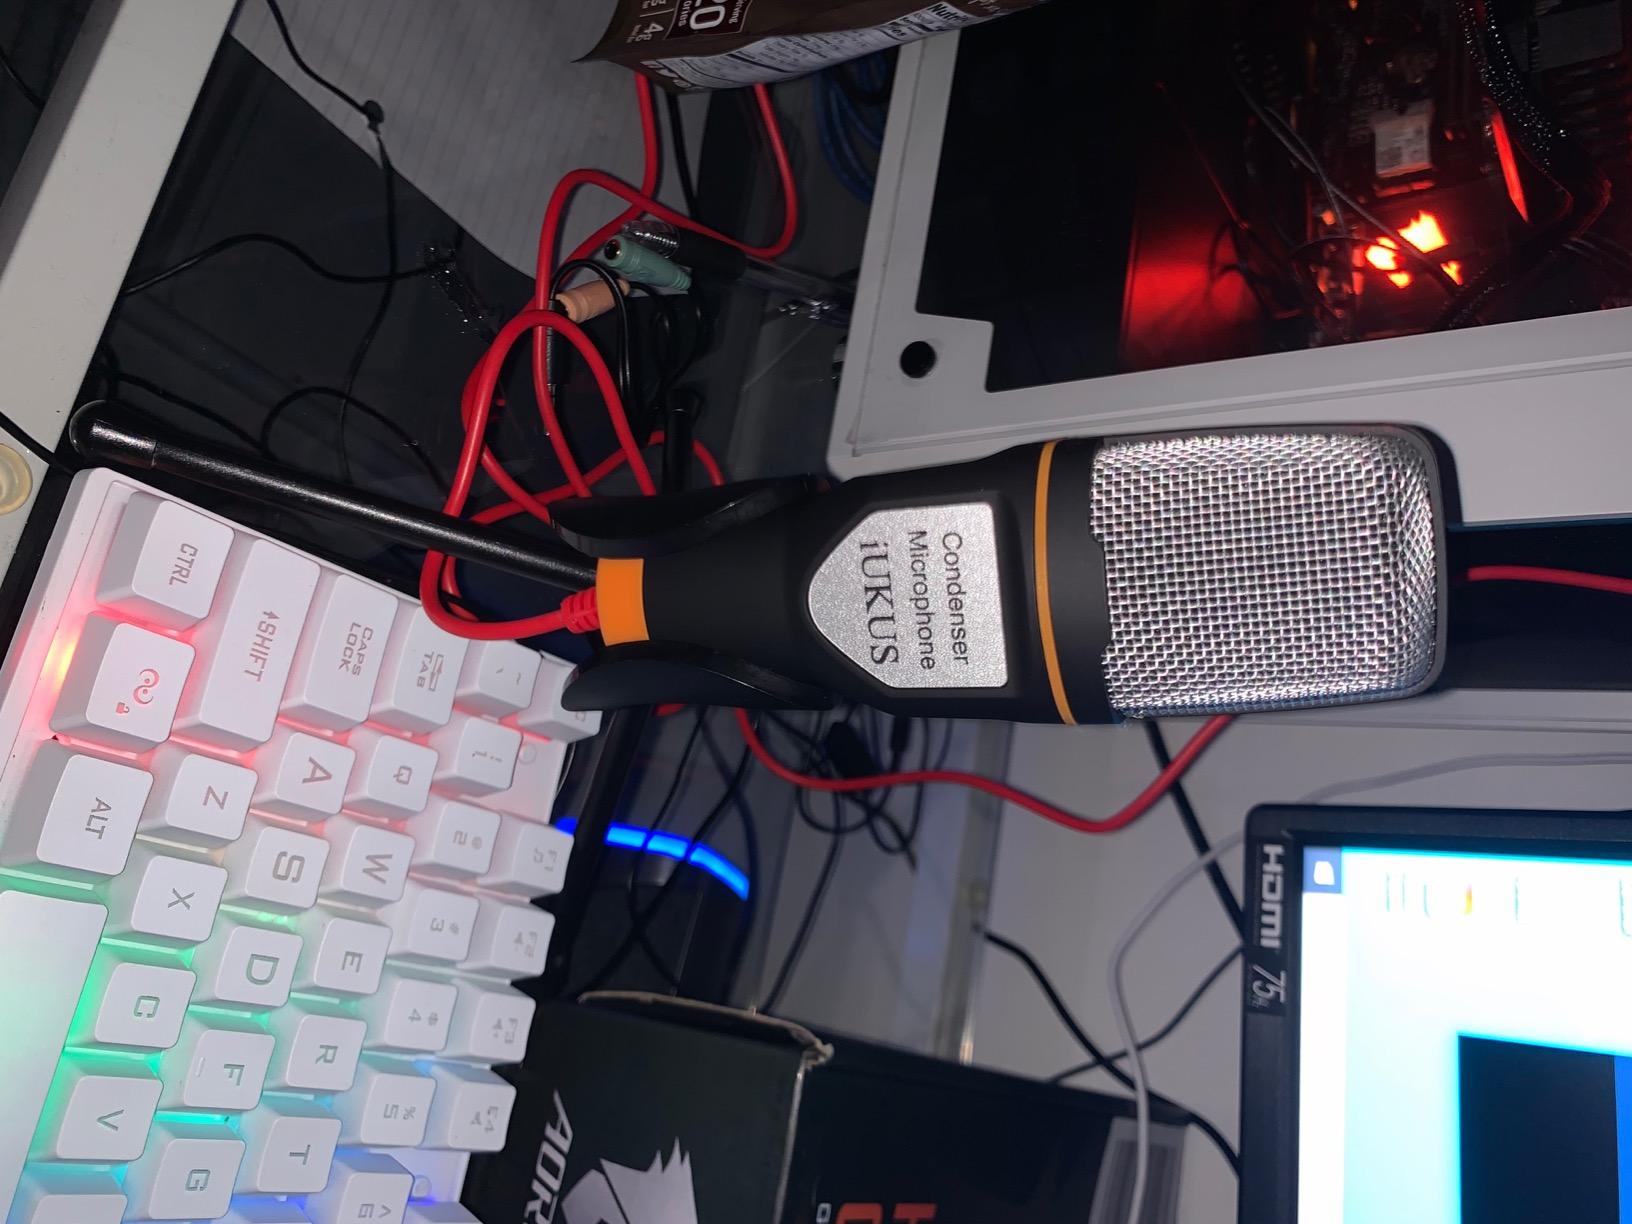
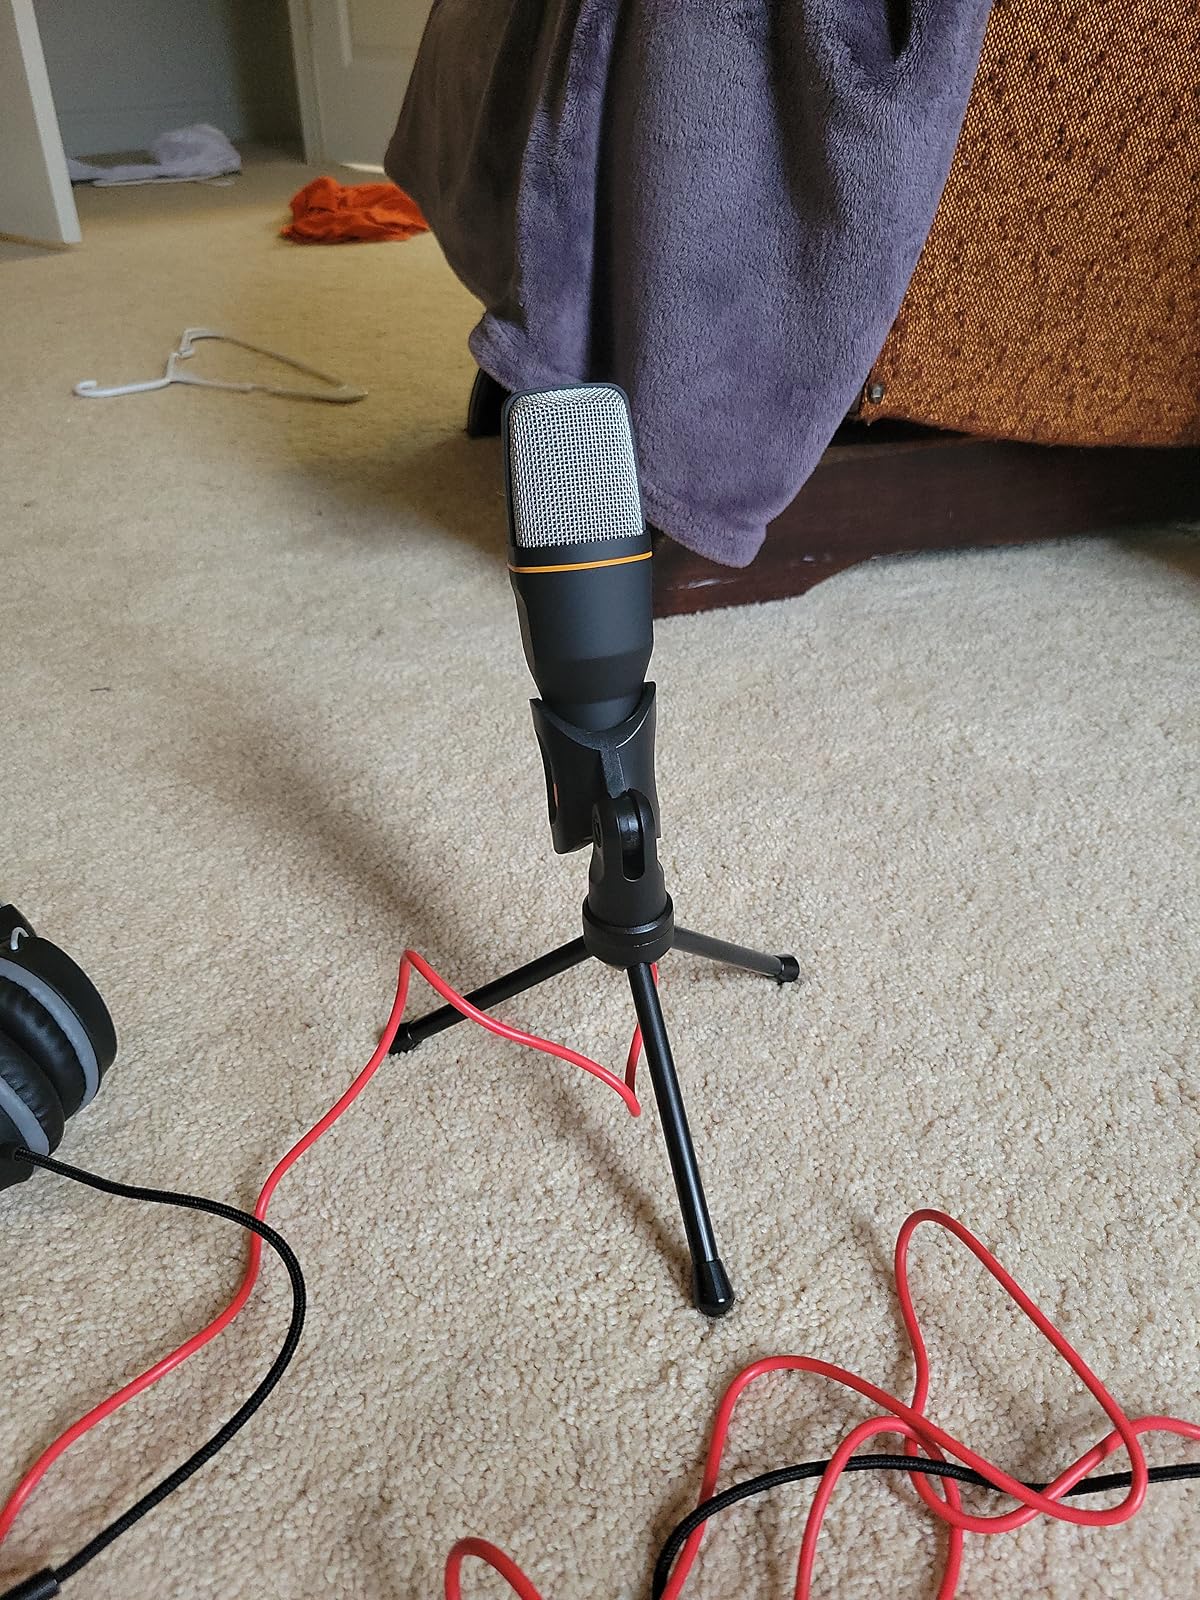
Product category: microphone
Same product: yes